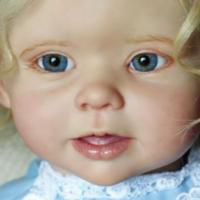
Age group: age 01-10